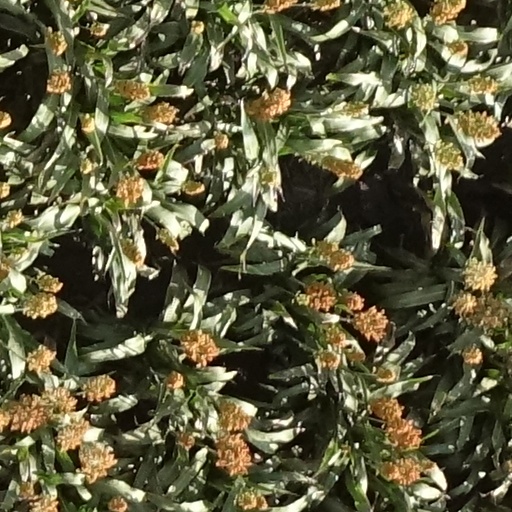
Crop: sorghum